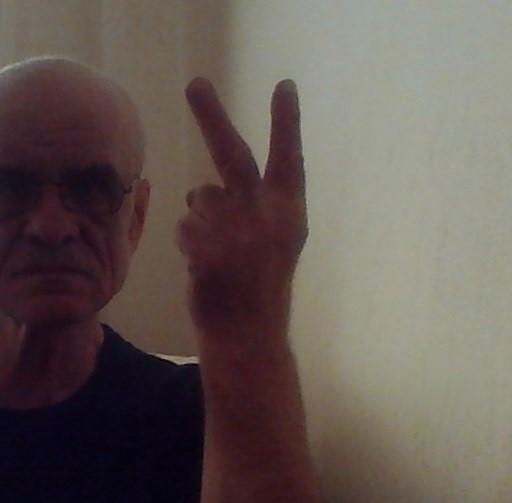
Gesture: peace_inverted